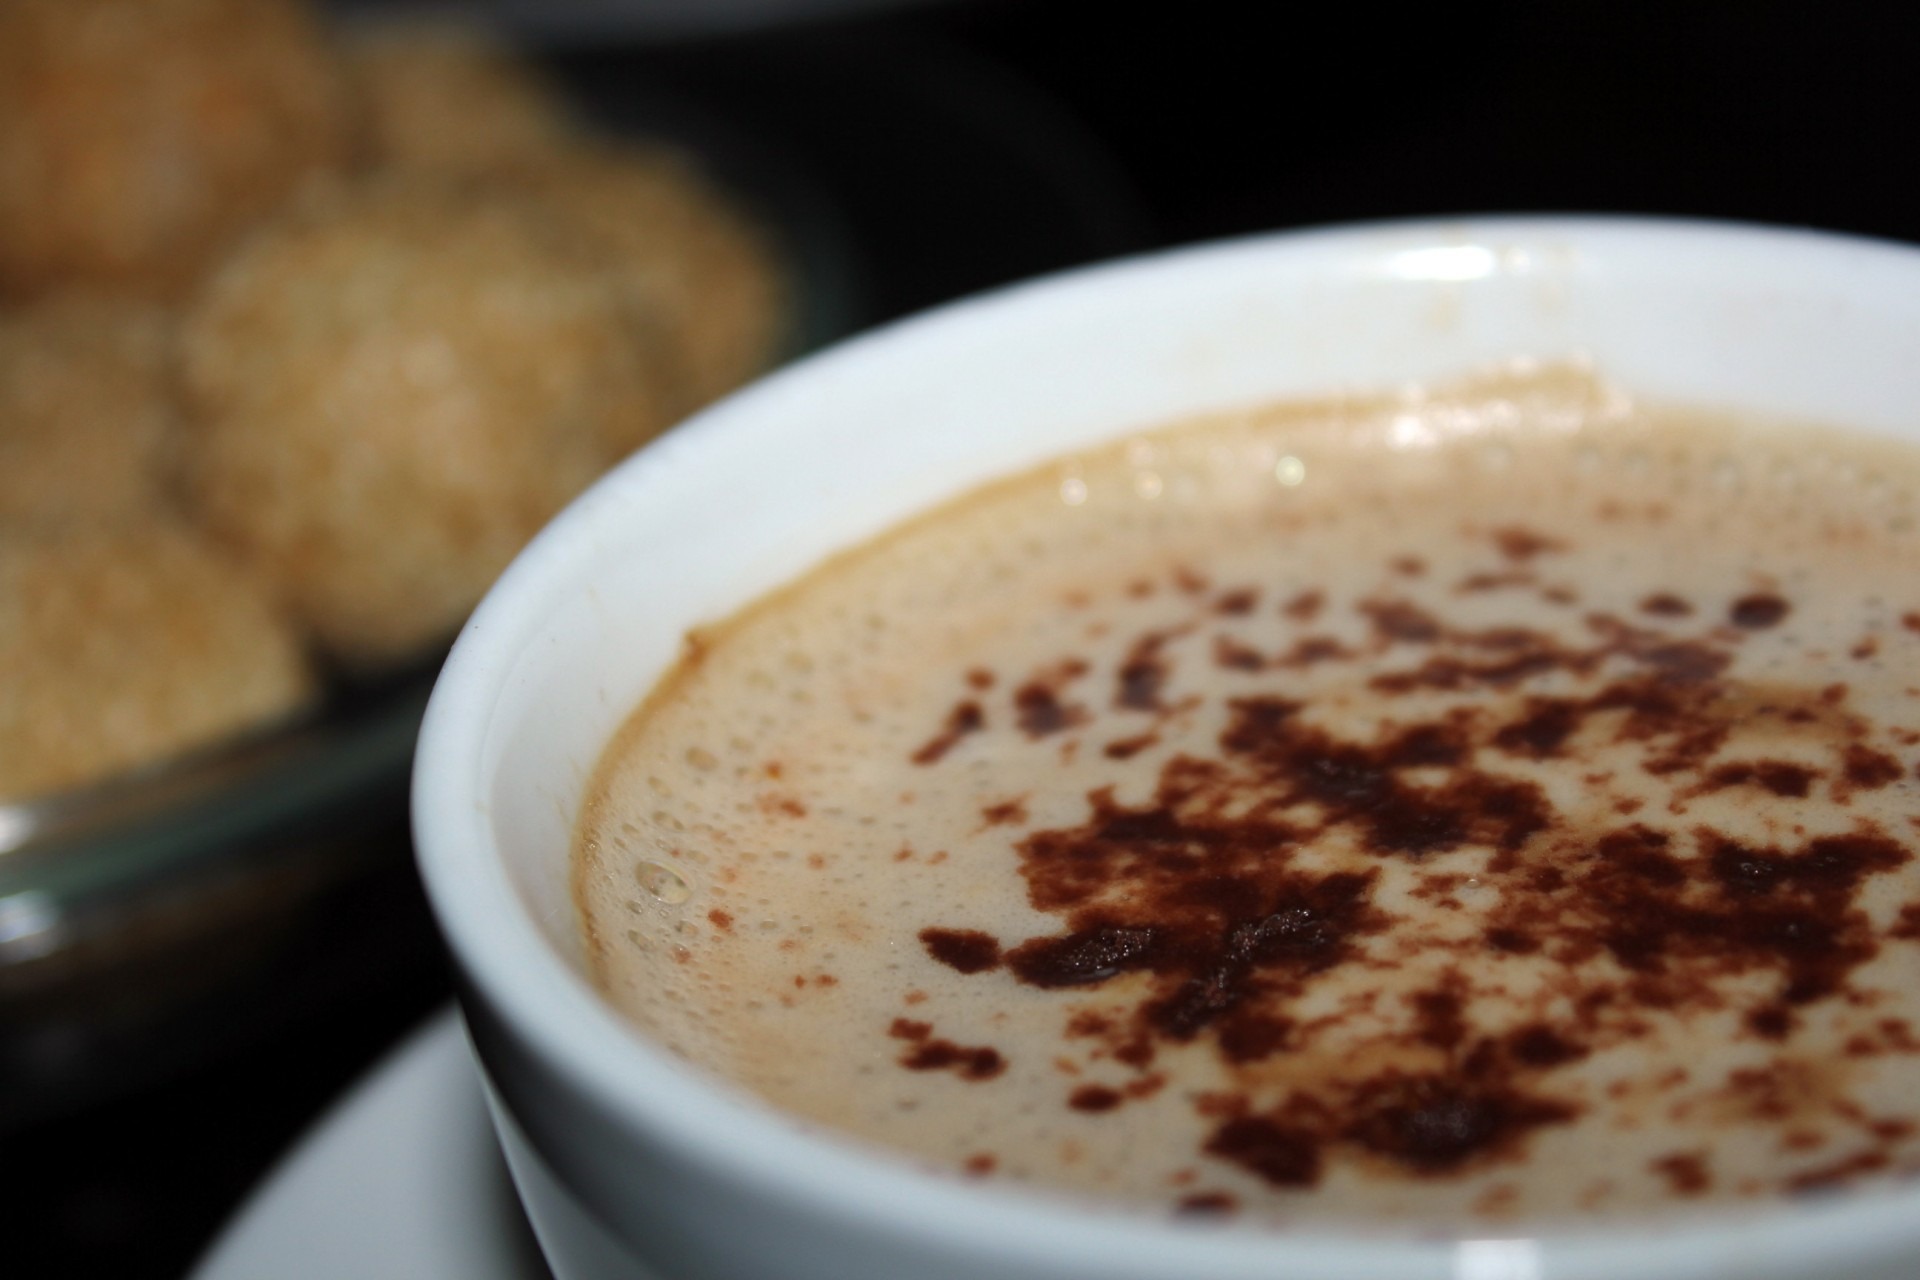
coffee, cup, latte, cappuccino, dish, food, relax, drink, dessert, coffee cup, flavor, caf au lait, cup coffee, white cup, caff macchiato, salep, cappuccino coffee, coffee morning